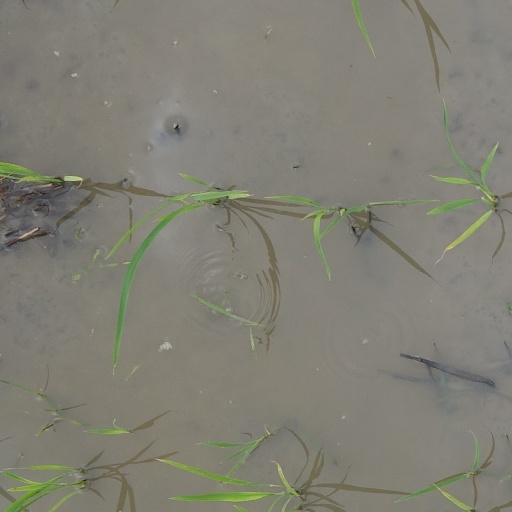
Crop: rice